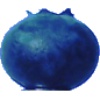
Label: Huckleberry 1